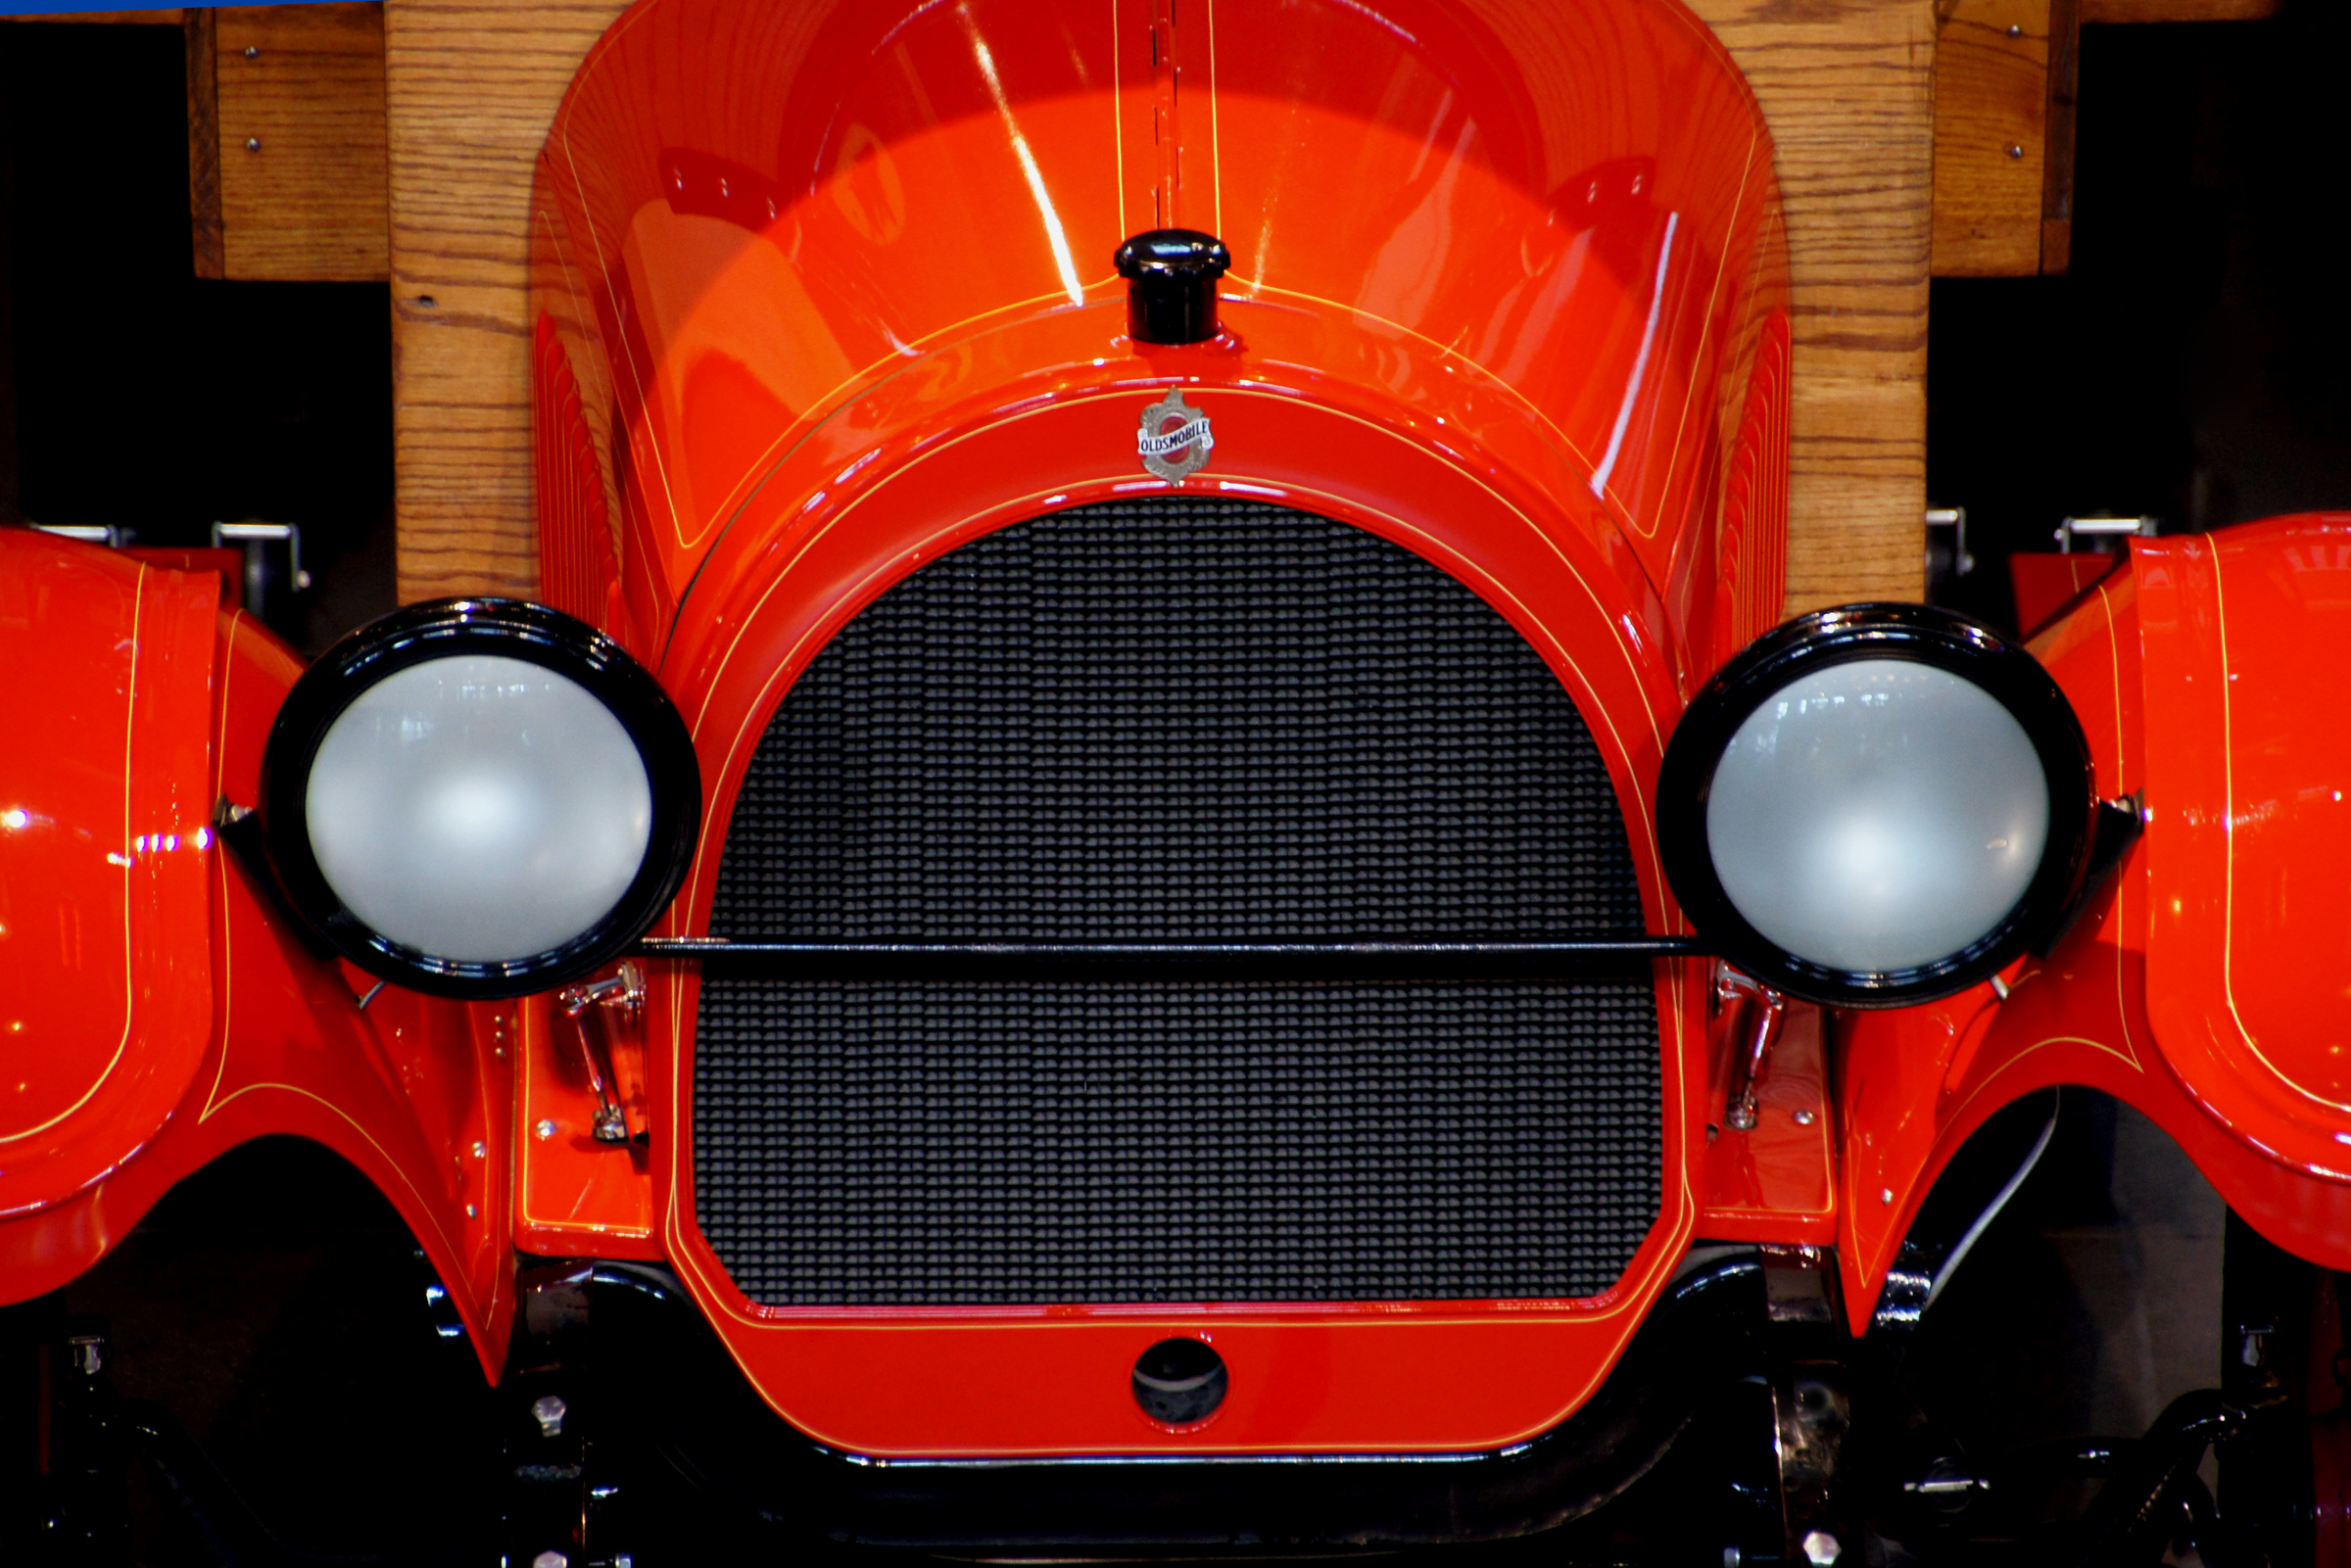
car, transport, red, vehicle, vintage car, classic, autoshow, sonydslra580, tamron18270, oldsmobiletruck1919, redtruck, antique car